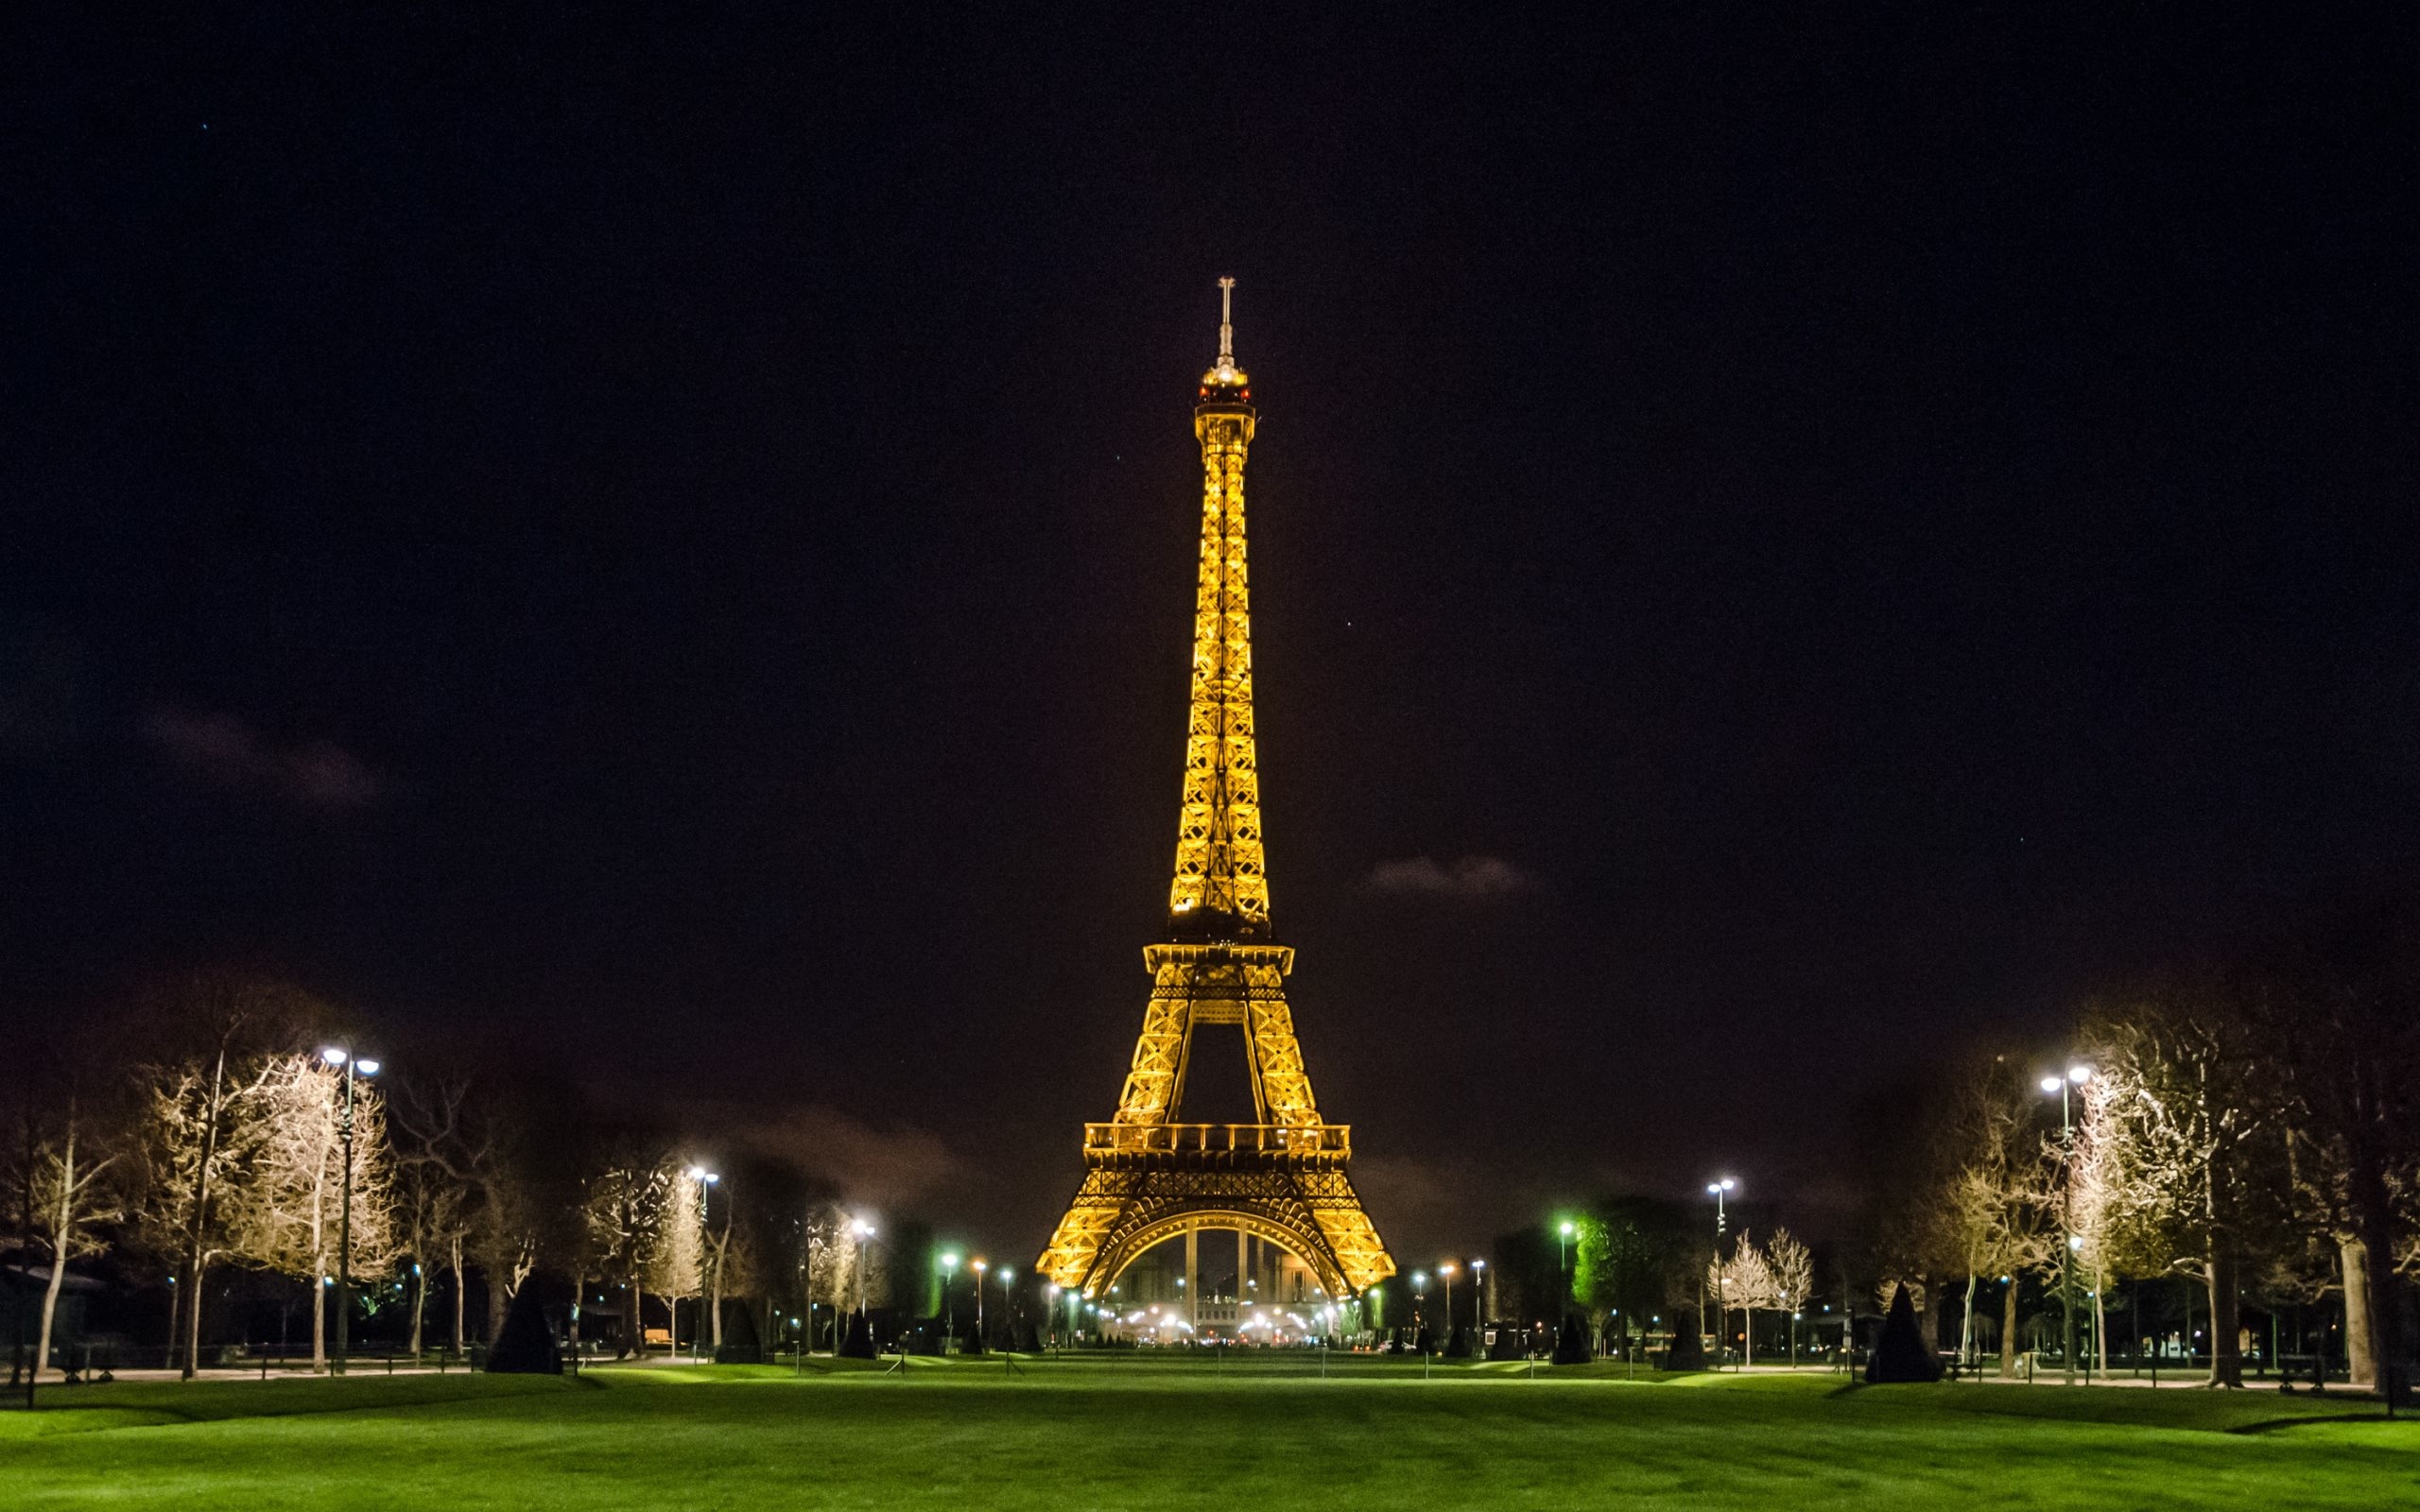
light, night, monument, cityscape, evening, tower, landmark, spire